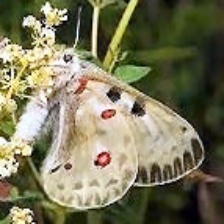
Species: APPOLLO